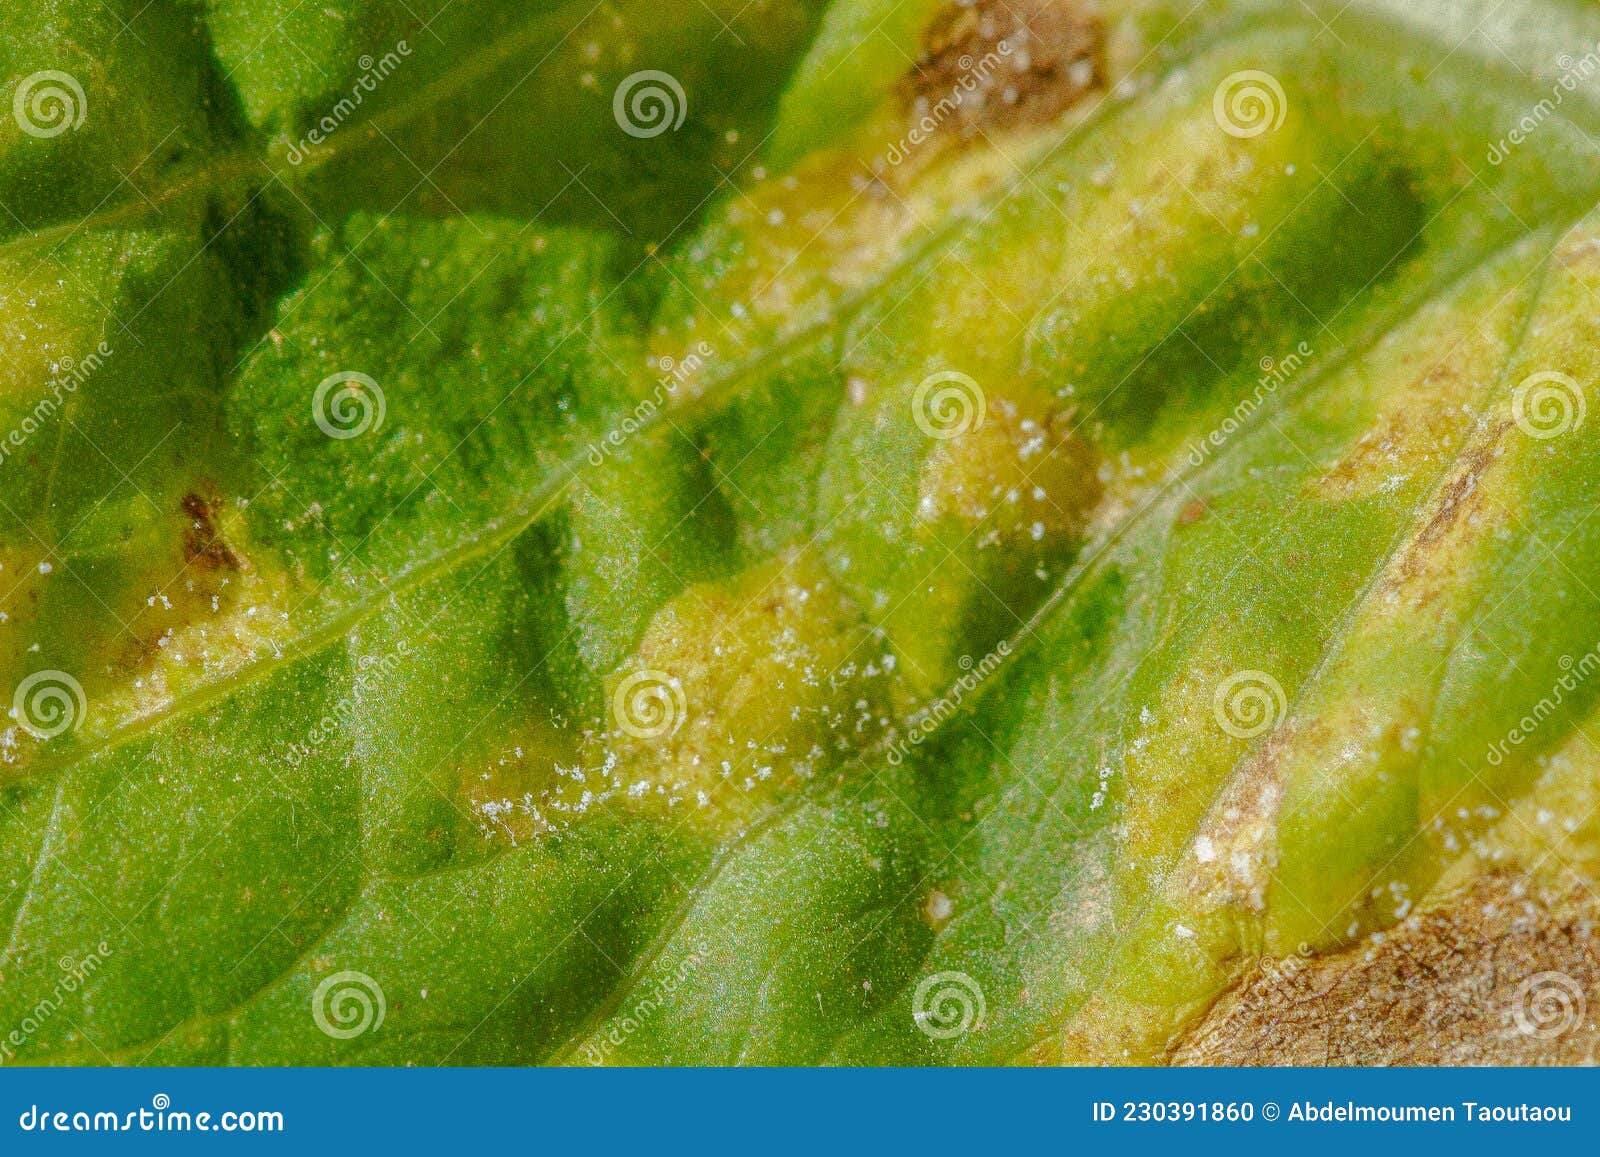
Plant: Lettuce
Disease: lettuce downy mildew